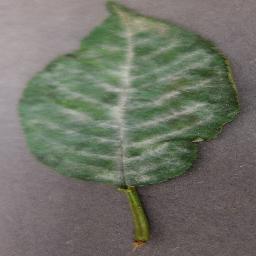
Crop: cherry
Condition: (including_sour)_powdery_mildew